Wallace Lindsay

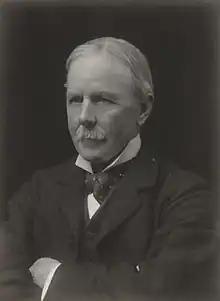

Wallace Martin Lindsay (12 February 1858 – 21 February 1937) was a classical scholar of the late 19th and early 20th centuries and a palaeographer. He was Professor of Humanity at University of St Andrews.